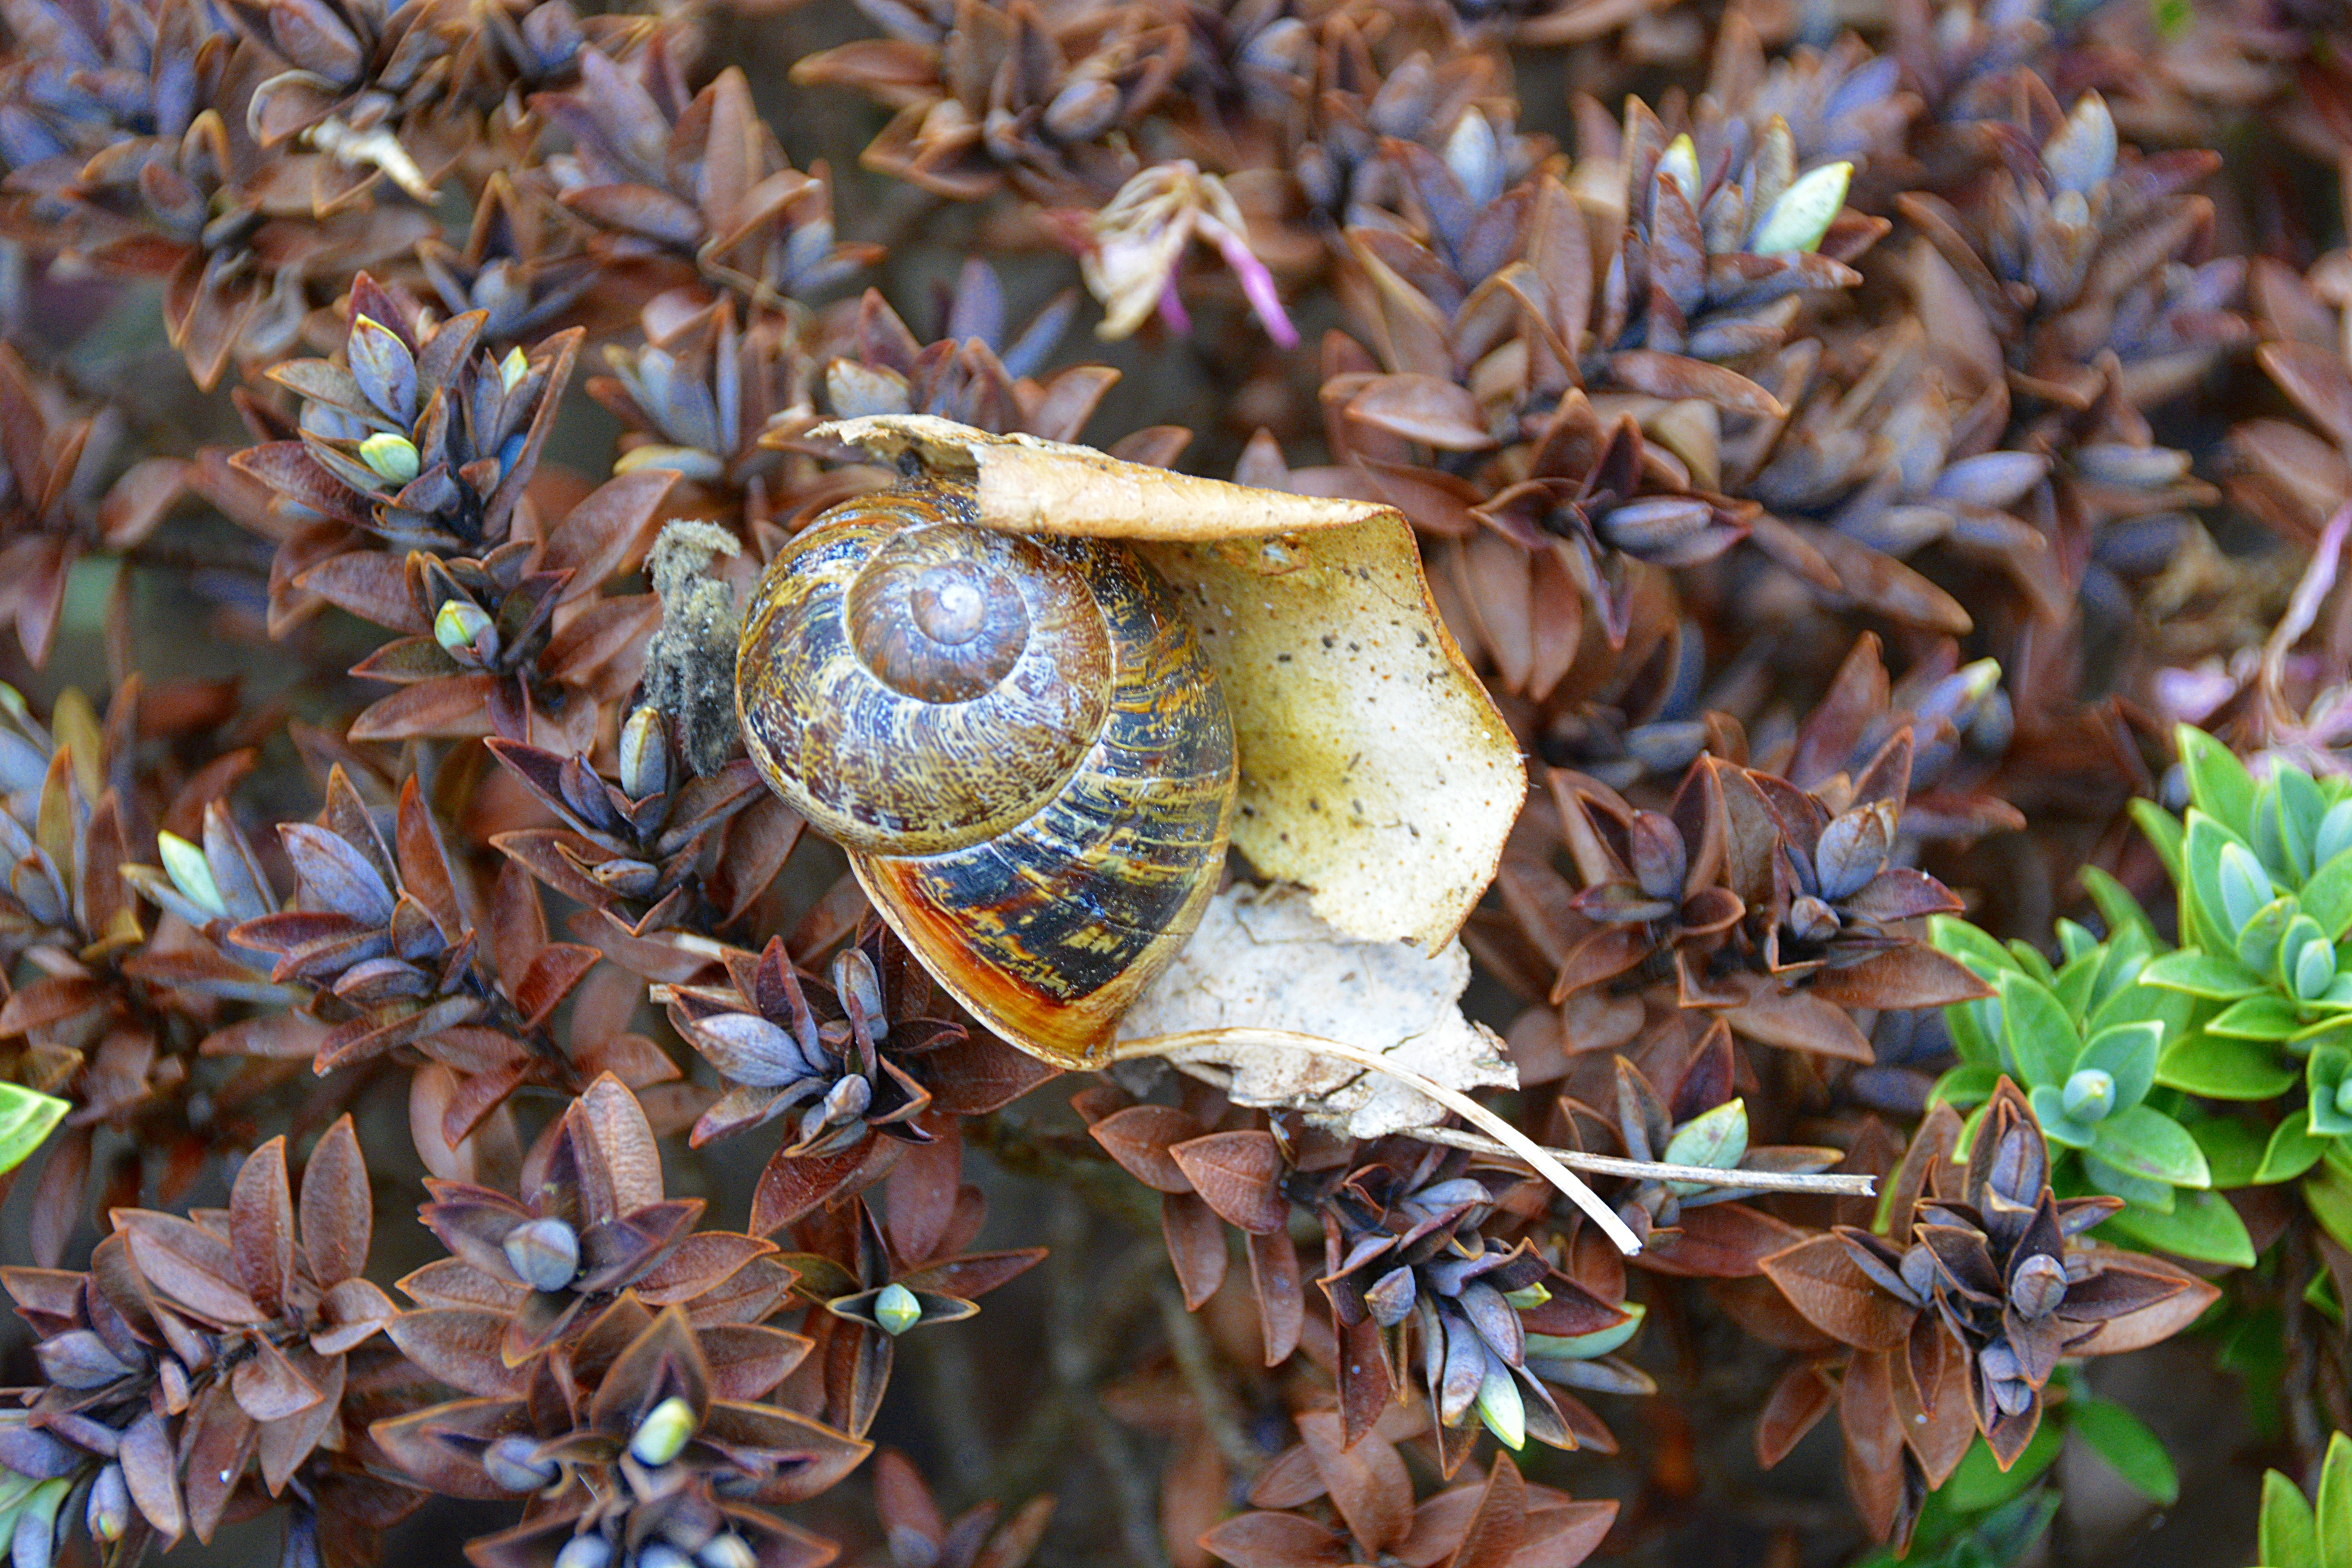
nature, plant, field, leaf, spring, garden, flora, shell, snail, animals, slow, gastropod, organism, snail shell